German heraldry

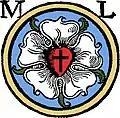
The Luther rose, personal seal of Martin Luther from 1530, now a symbol of Lutheranism

The German eagle is one of the oldest state symbols in Europe, tracing its roots to the reign of Charlemagne. The black eagle, with red beak and claws, displayed on a gold shield, is also displayed on the German government flag. The imperial eagle of the Holy Roman Empire, similarly, was a black eagle displayed on a gold shield, but it usually had two heads, whereas modern German state heraldic displays feature a single-headed eagle.